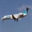
Label: airplane